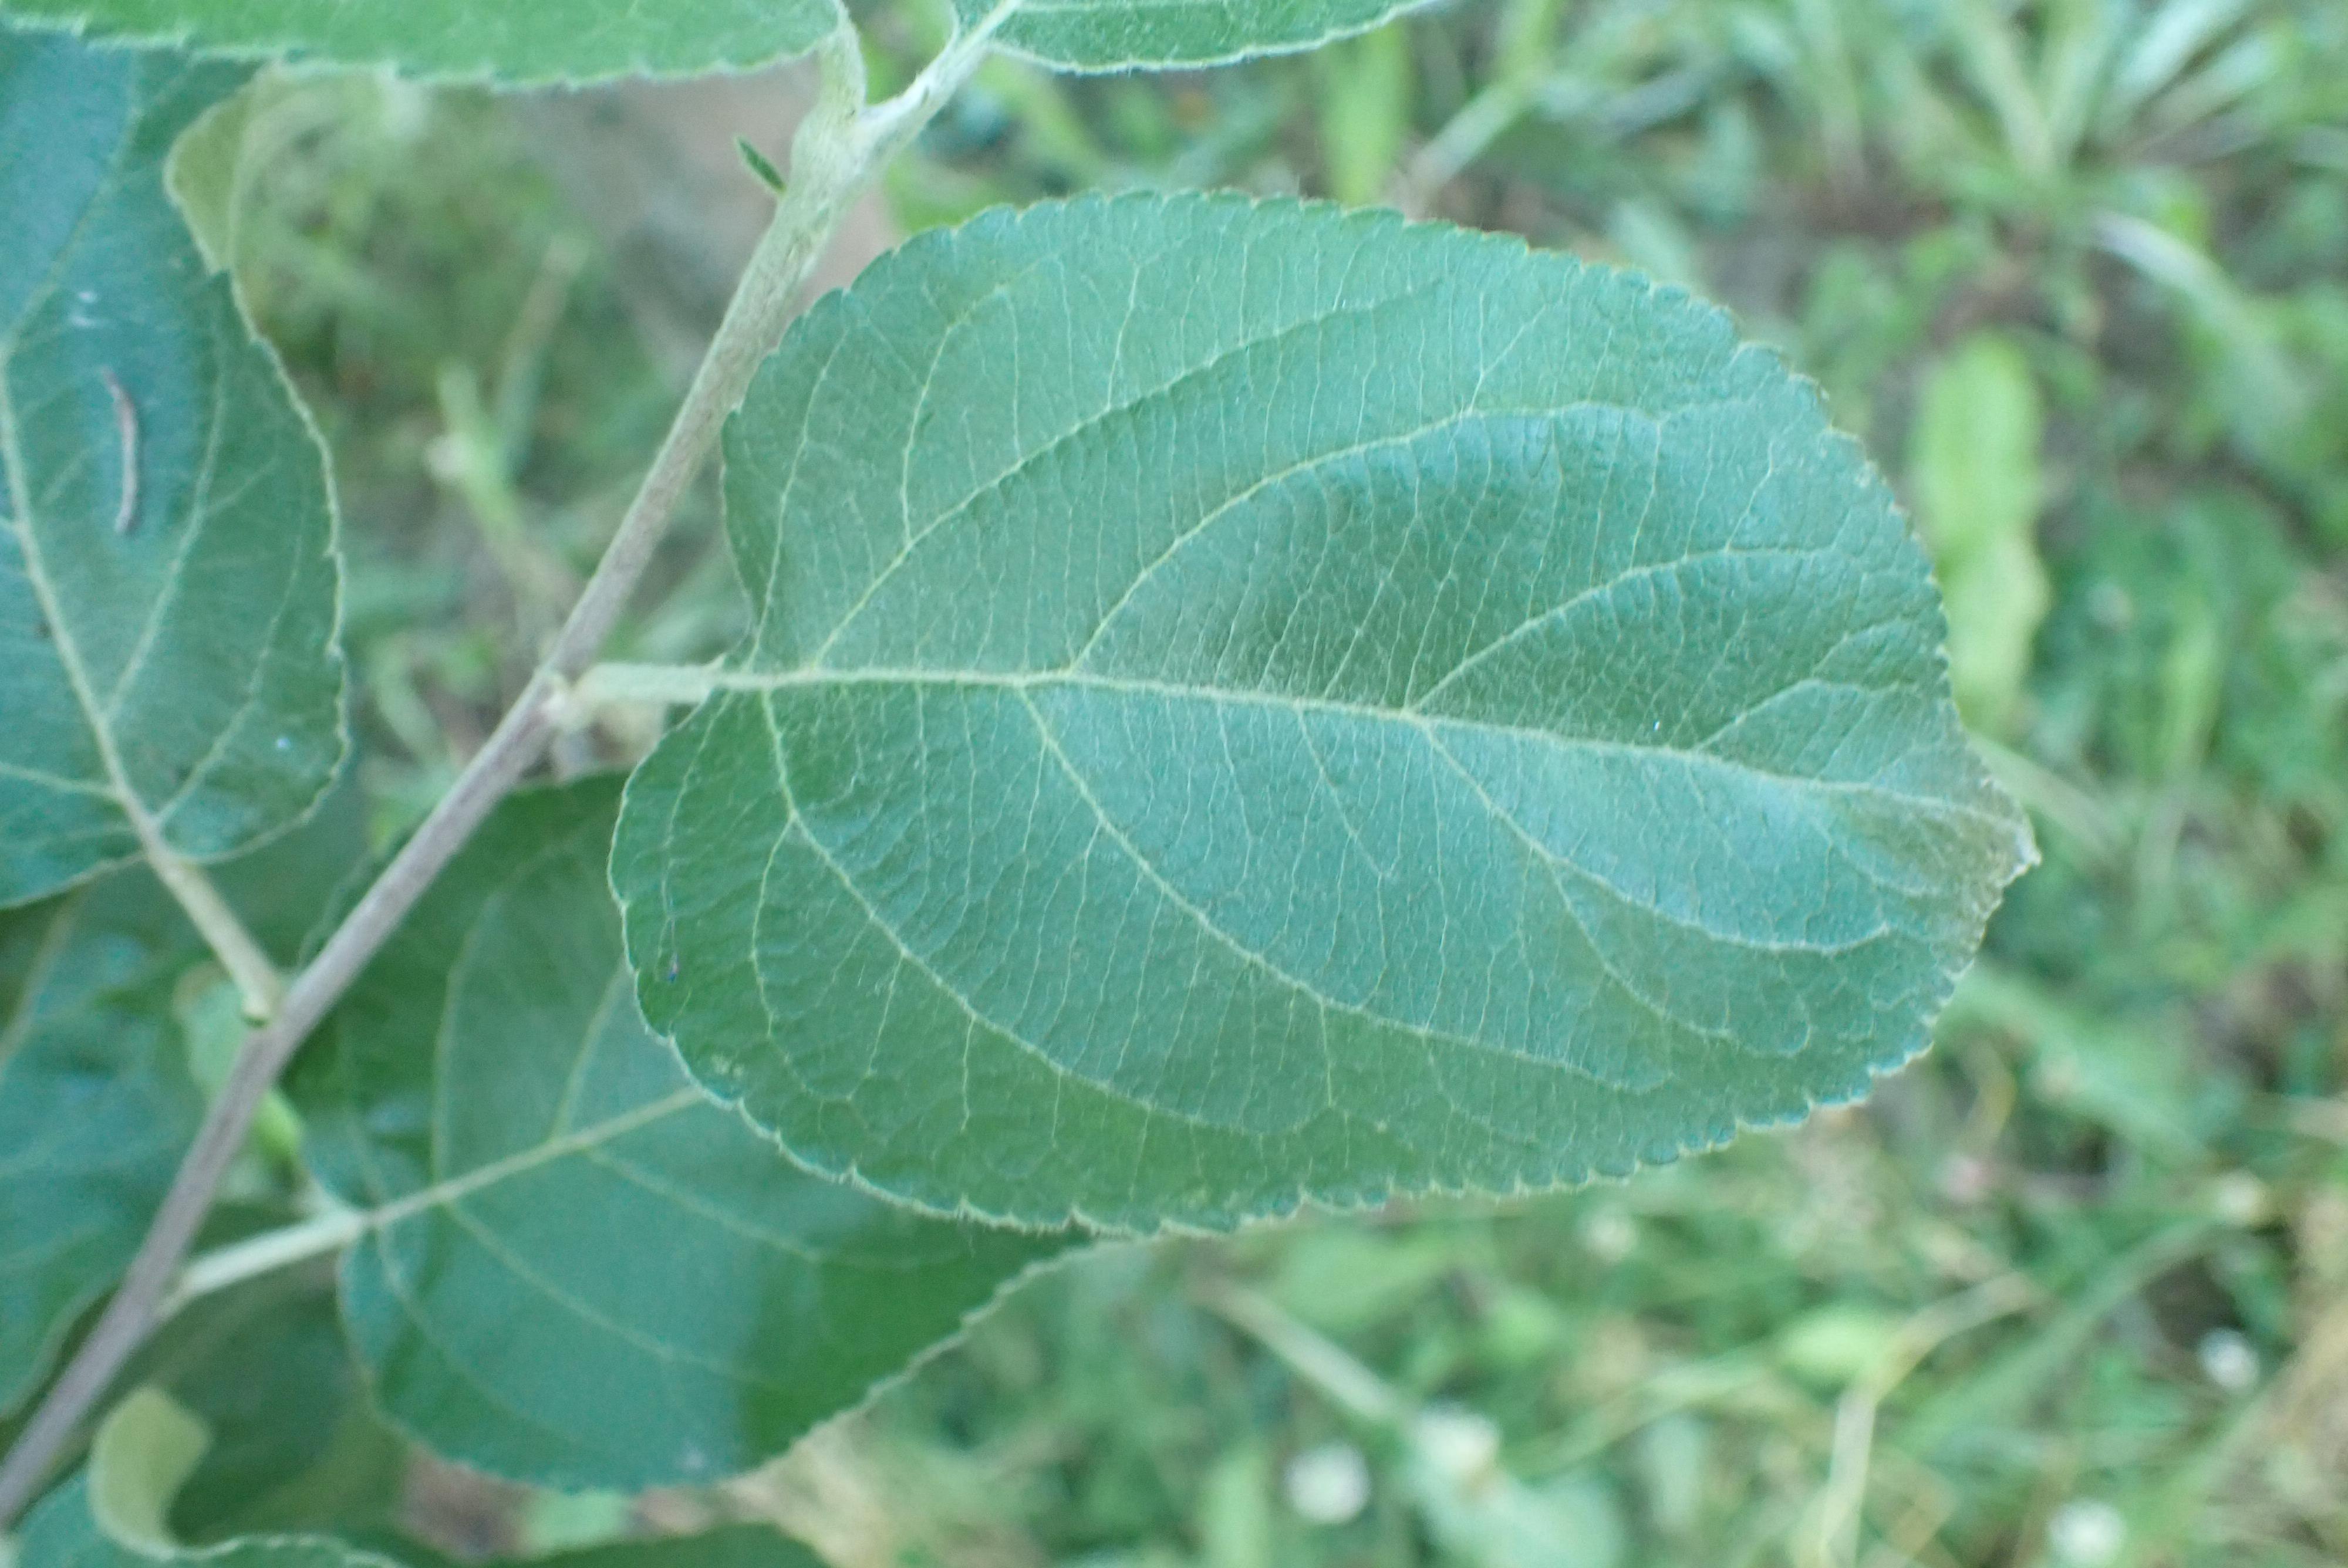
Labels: healthy